Lesley J. McNair

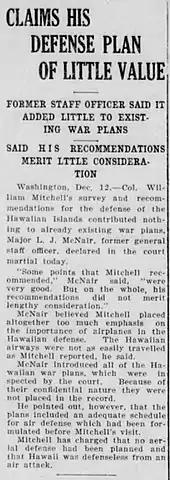
Newspaper account of McNair testimony at Billy Mitchell's 1925 court-martial

In 1921, McNair was posted to Fort Shafter and assigned as assistant chief of staff for operations (G-3) at the headquarters of the Army's Hawaiian Department. While in Hawaii, he became a participant in the Army's ongoing debate over the best methods for providing coastal defense, which engaged proponents of the Coast Artillery branch and Army Air Service. Assigned to the project by Hawaiian Department commander Major General Charles Pelot Summerall because of his reputation for objectivity in carrying out analysis and experimentation with military weapons and equipment, McNair created a committee made up of himself, two coast artillery officers, and an aviation officer to investigate the strengths and weaknesses of the two branches, especially with regard to defending Army and Navy bases on Oahu, and make recommendations on the best way to employ coast artillery and military aircraft.